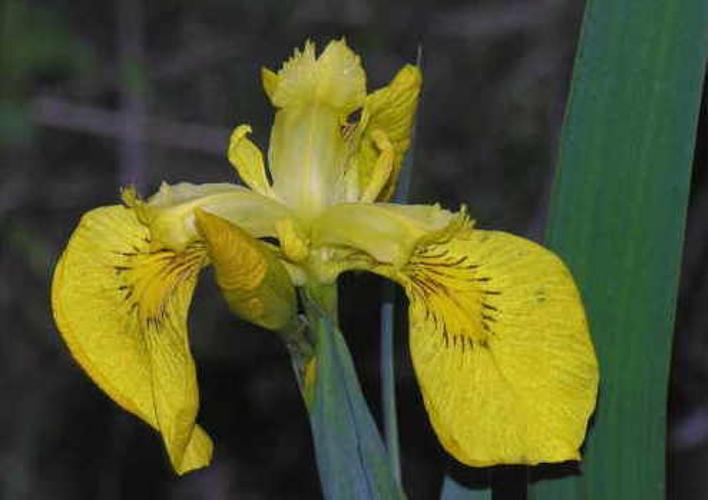
Label: yellow iris